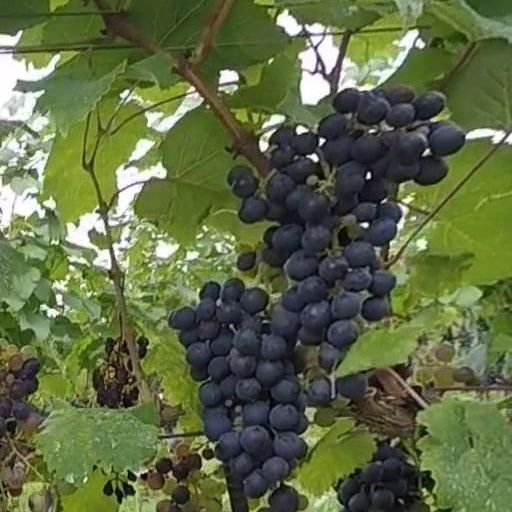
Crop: grape